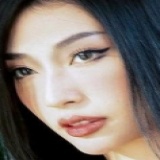
ca sĩ Khổng Tú Quỳnh